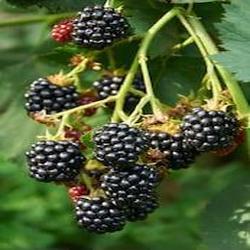
Label: Blackberry